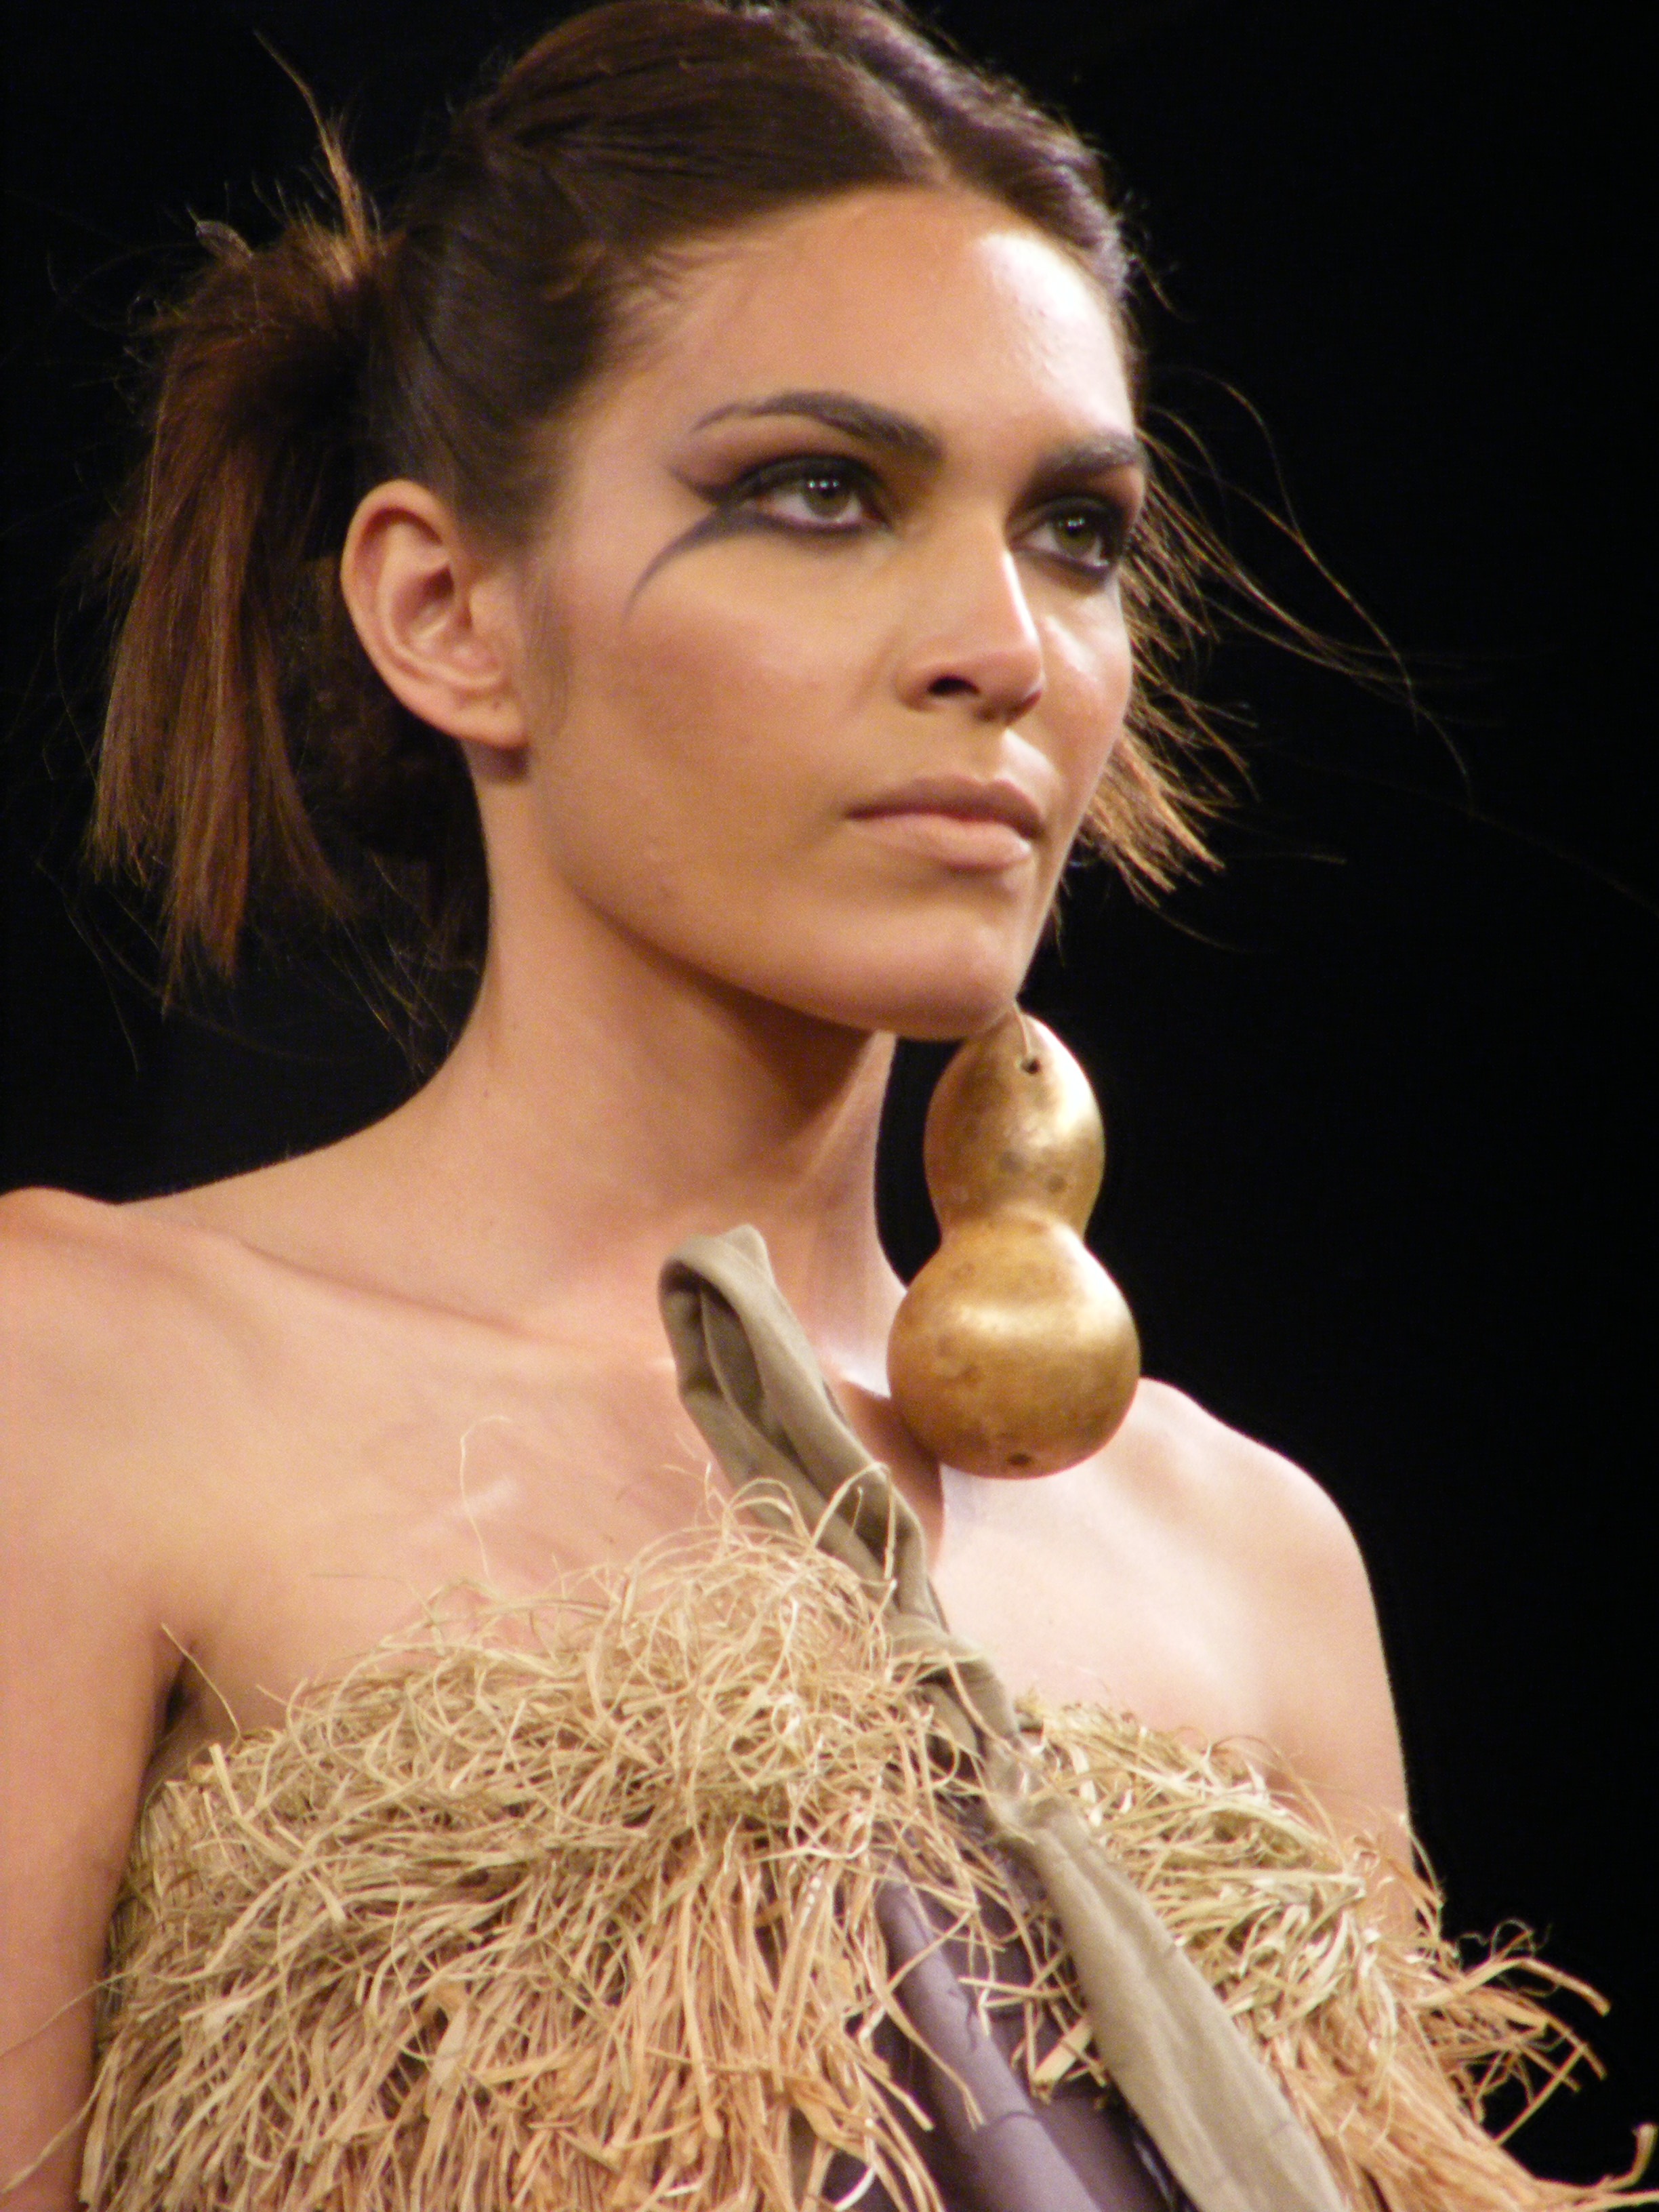
hair, female, singer, model, young, spring, fashion, hairstyle, long hair, human body, dress, women, beauty, blond, gown, elegance, photo shoot, brown hair, fashion design, supermodel, layered hair